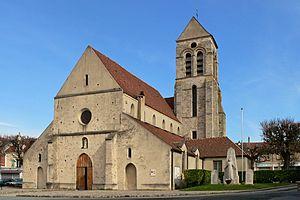
Sucy-en-Brie est une commune française située dans le département du Val-de-Marne, en région Île-de-France. Elle est située dans la banlieue sud-est de Paris. Elle fait partie de l'Établissement public territorial Grand Paris Sud Est Avenir et du canton de Saint-Maur-des-Fossés-2. Ses habitants sont appelés les Sucyciens.